1919 South American Championship play-off

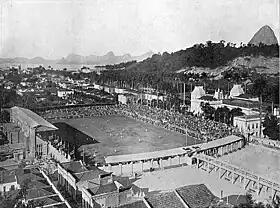
Estádio das Laranjeiras, venue of the match

The 1919 South American Championship play-off was a match held to determine the winner of the 1919 South American Championship, the third edition of this continental championship, as Brazil and Uruguay were tied for the first place after the regular competition. The match took place on May 29, 1919, at Estádio das Laranjeiras in Rio de Janeiro.